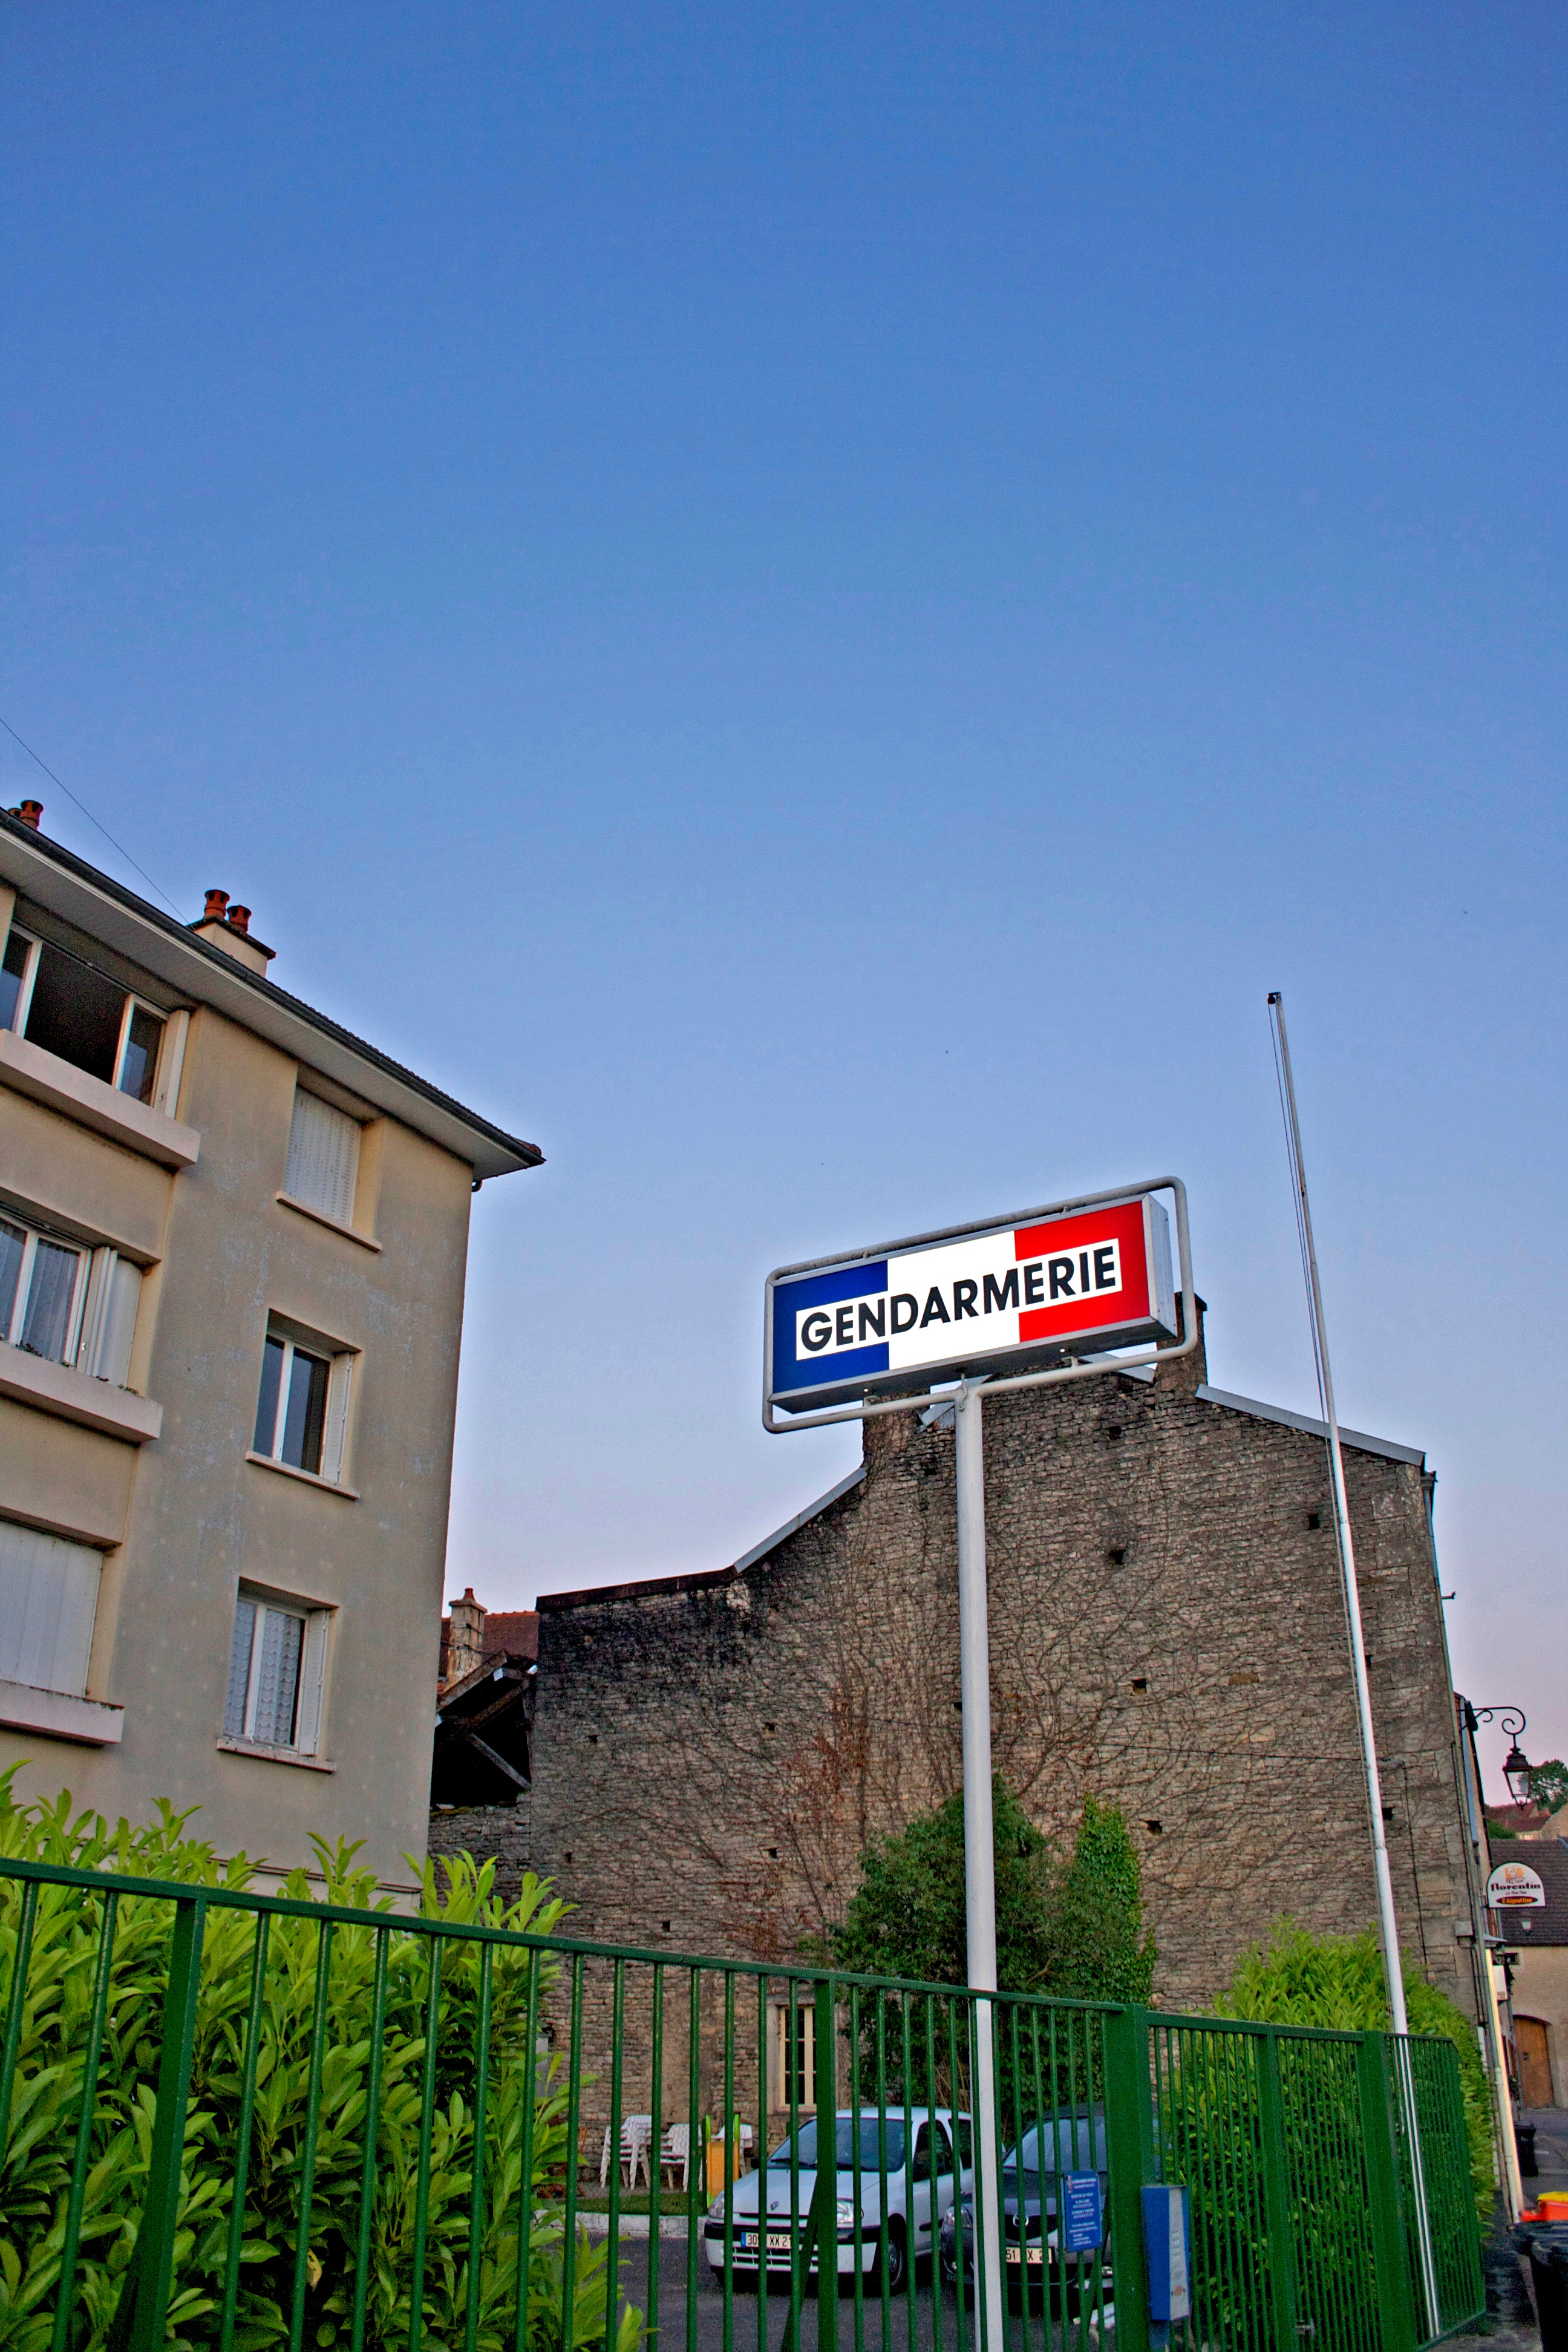
town, advertising, downtown, sign, signage, stadium, neighbourhood, urban area, residential area